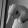
ASL letter: Q